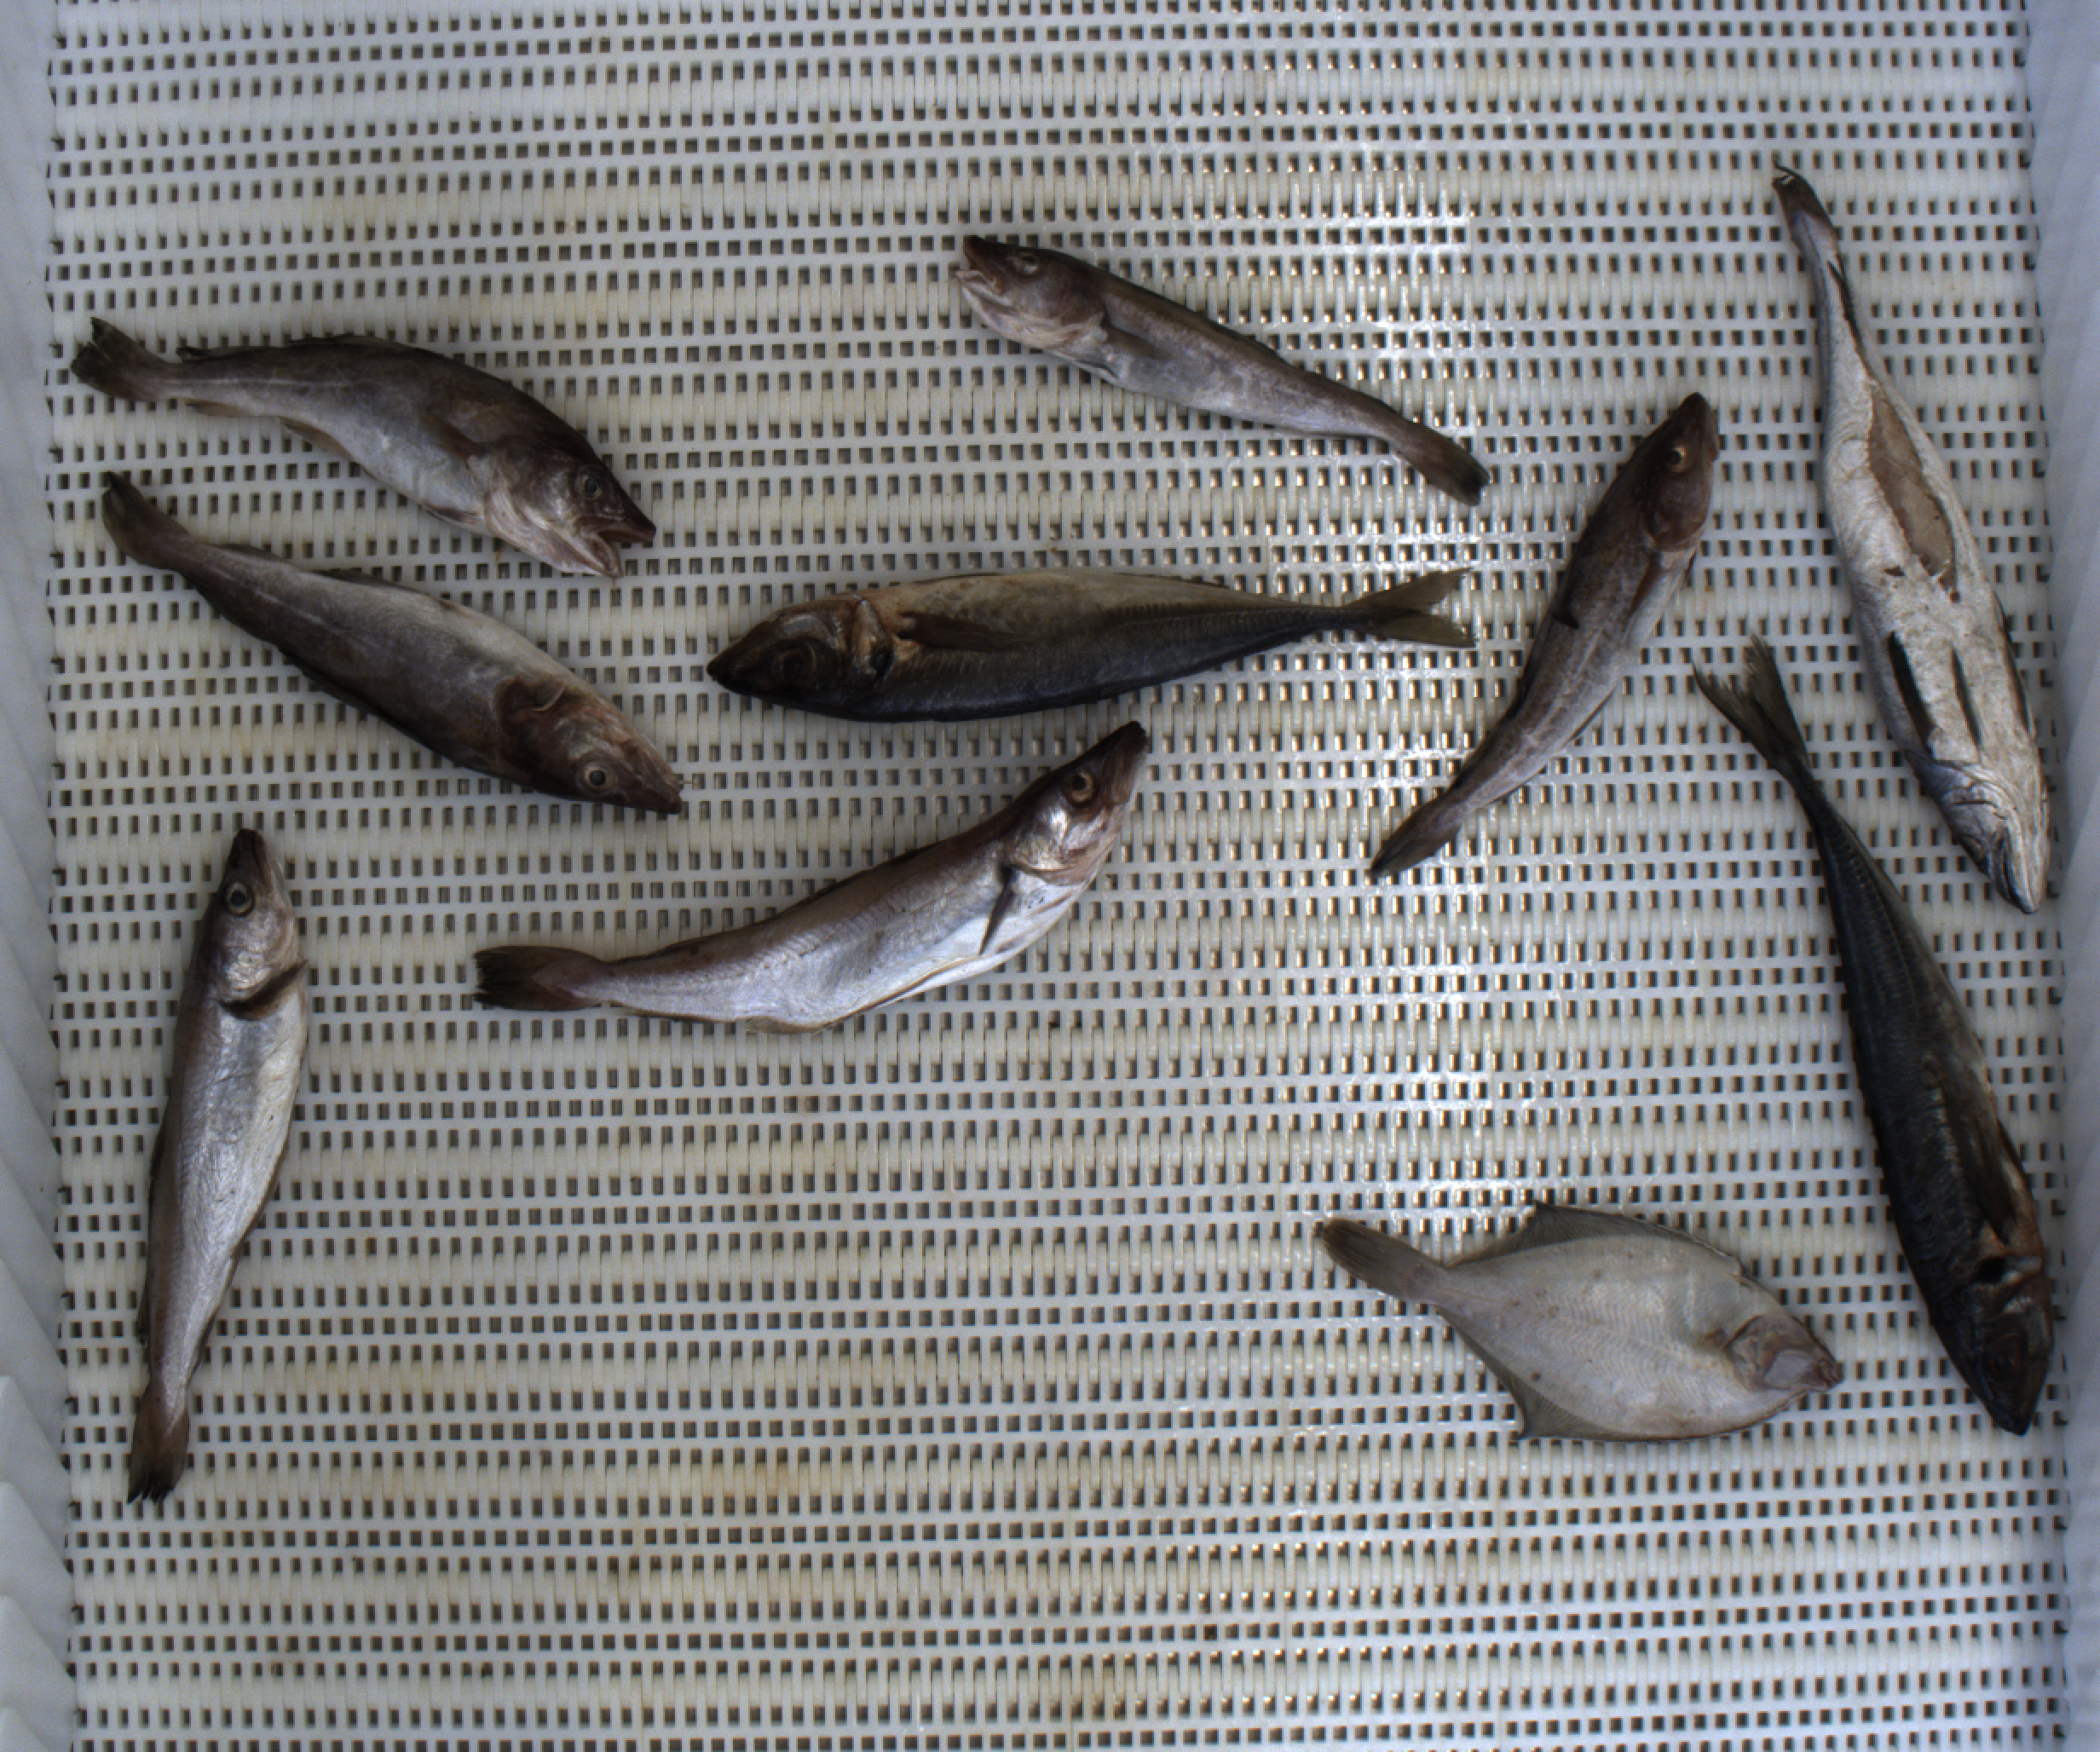
Total fish: 10
Cod: 4
Haddock: 0
Whiting: 2
Hake: 1
Horse mackerel: 2
Saithe: 0
Other: 1